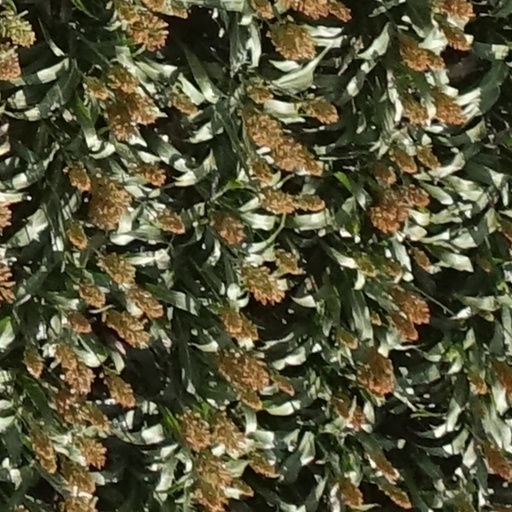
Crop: sorghum